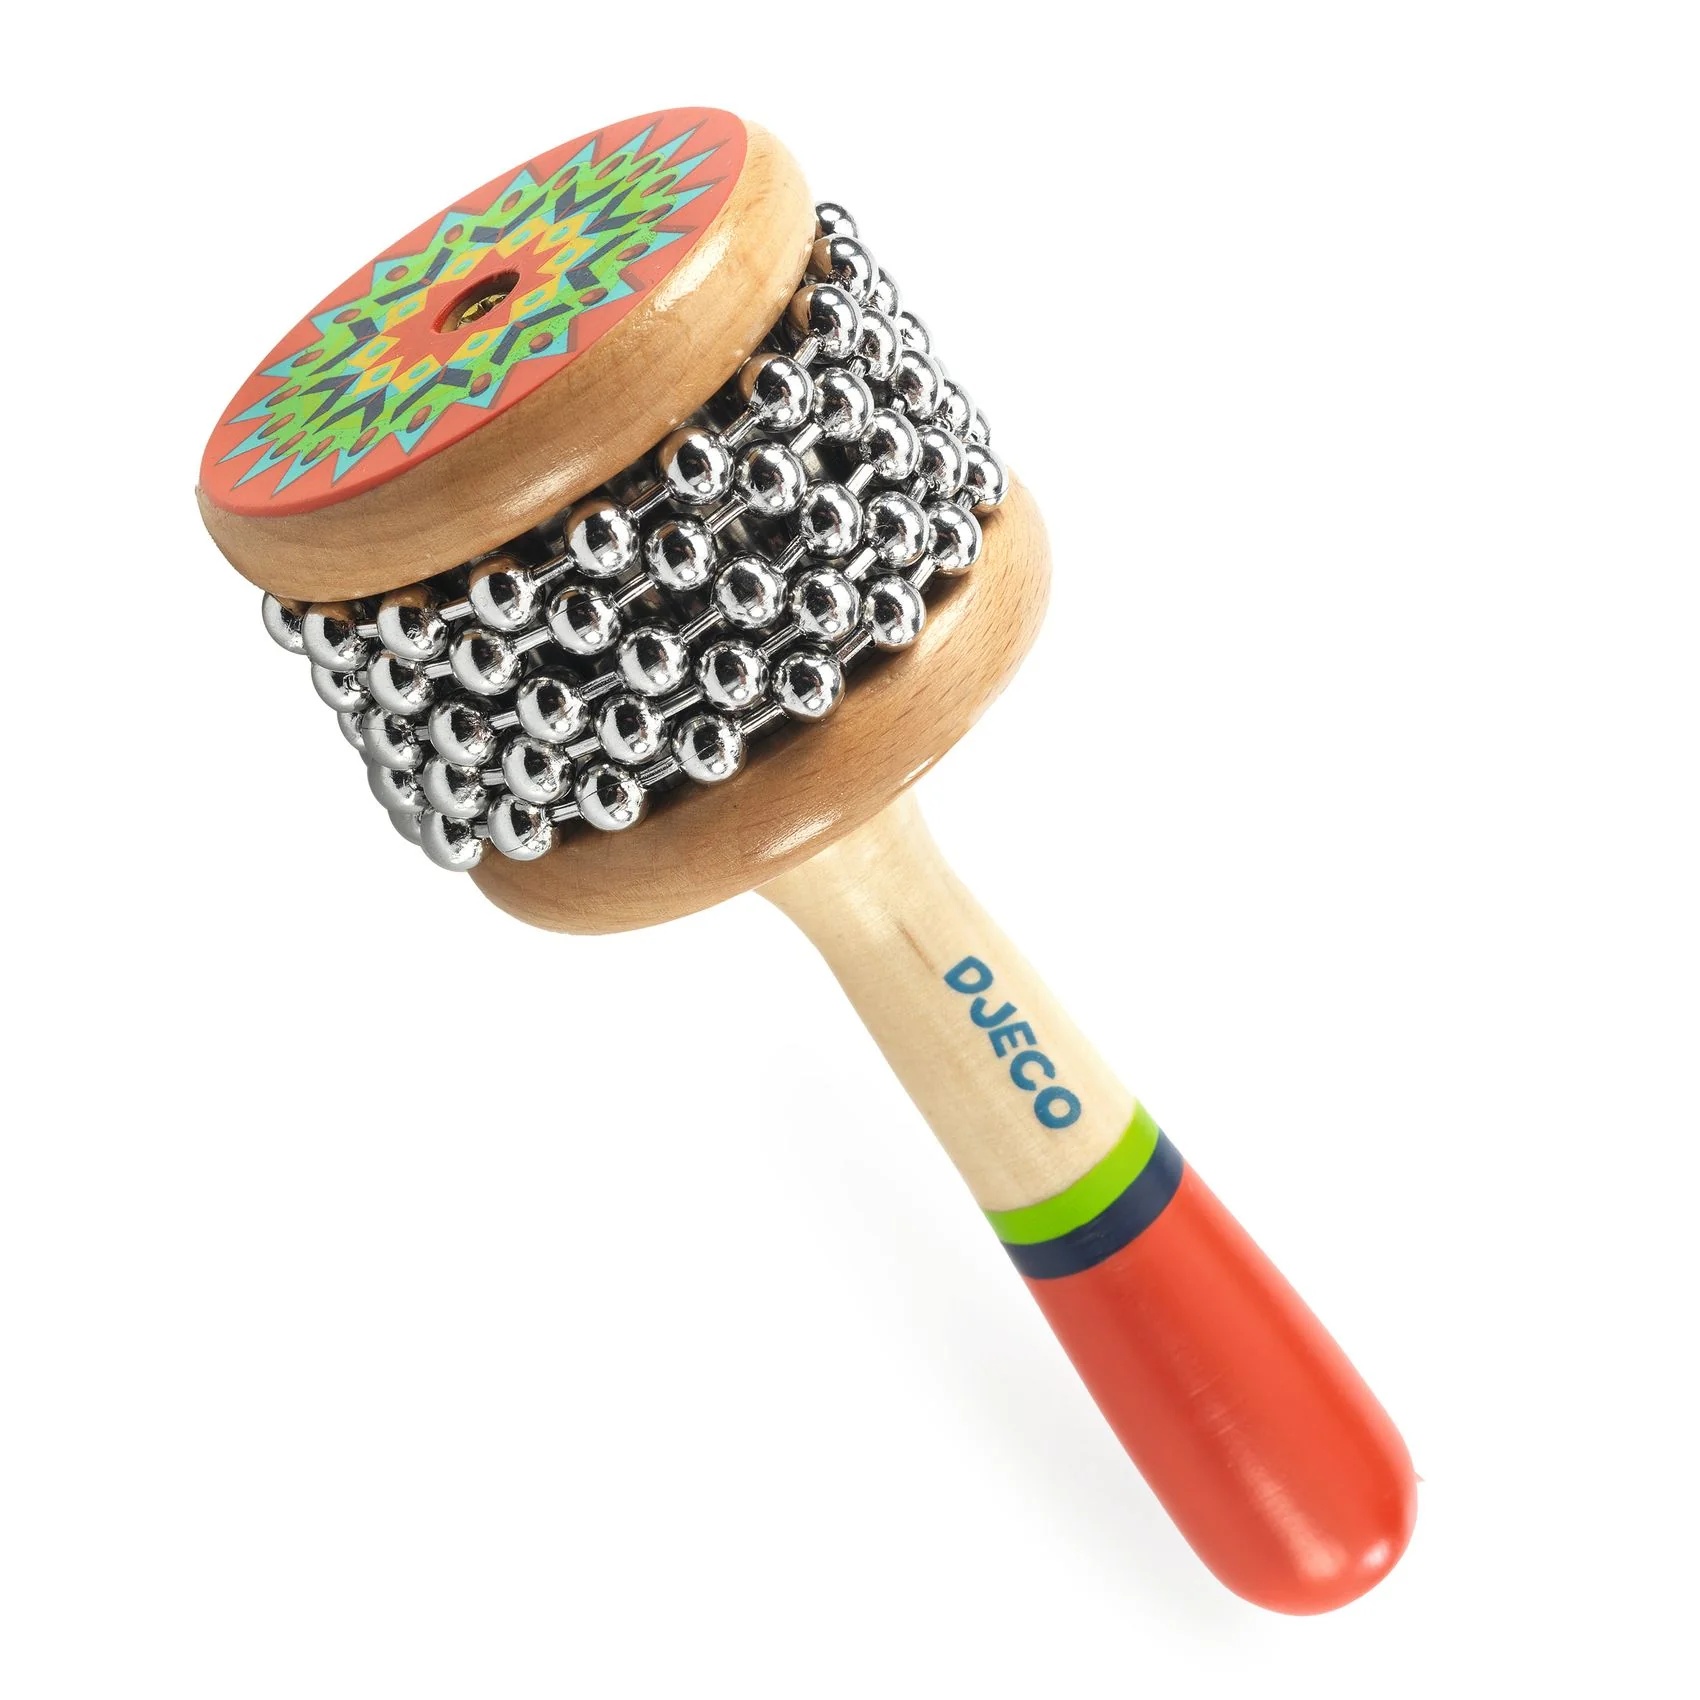
Animambo Mini Cabassa - Musical Instrument
Sounds like a rattlesnake with rhythm ! A cabassa with beautiful illustrations. When you turn the balls on the notched metal part or shake the instrument, it sounds just like a rattlesnake! A perfect percussion instrument for little musicians. • A percussion instrument for introducing children to music and developing their sense of rhythm. • Premium materials. • Animambo: a colorful carnival where the animals go marching past with a fanfare! Contents: 1 cabasa made mostly of wood inserted around a notched metal tube and 4 chains of steel balls. Measurements: 2.56 x 11.61 x 7.09 Designed by: Magali Attiogbé, France AGE: 5 and up
Brand: Djeco
Category: Arts & Entertainment > Hobbies & Creative Arts > Musical Instruments > Percussion > Hand Percussion > Musical Shakers > Cabasas